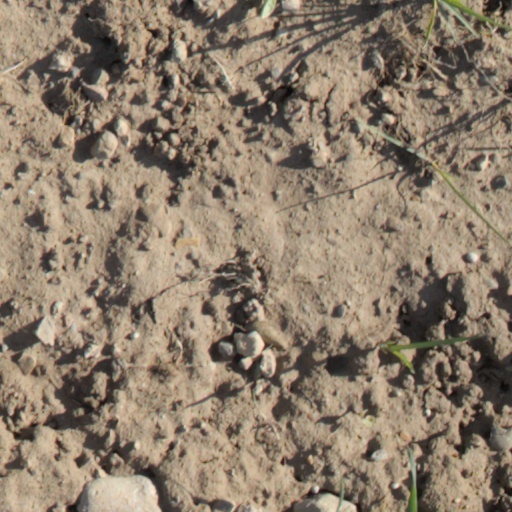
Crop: wheat